Legionowo railway station

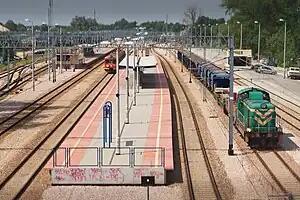

Legionowo railway station is a railway station in Legionowo, Poland. As of 2011, it is served by Koleje Mazowieckie, who run the KM9 services from Warszawa Zachodnia or Warszawa Wola to Działdowo, Szybka Kolej Miejska, who run the S9 services from Warszawa Gdańska to Wieliszew and by Tanie Linie Kolejowe by their cross-country services to Kraków, Kołobrzeg, Olsztyn, Bielsko-Biała, Gdynia and also to Warszawa Zachodnia.